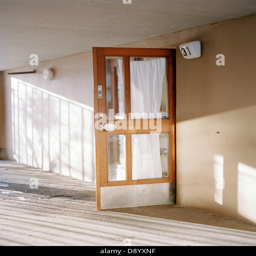
front door in a block of flats